Frédéric Lazard

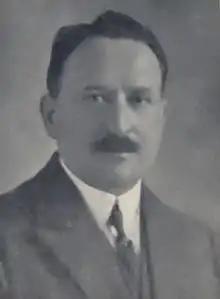
Frédéric Lazard, 1929

Frédéric Lazard (20 February 1883, in Marseille – 18 November 1948, in Le Vésinet) was a French chess master, problemist and journalist.